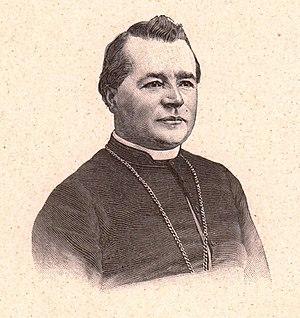
Mgr Touchet, évêque